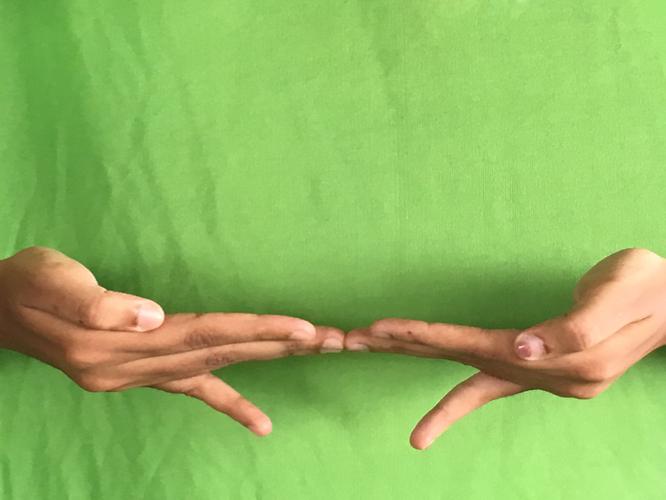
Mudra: Khatva
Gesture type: double_hand